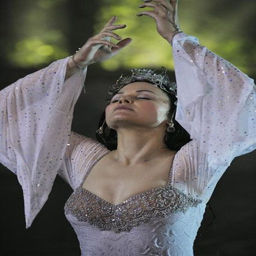
once upon a time dress